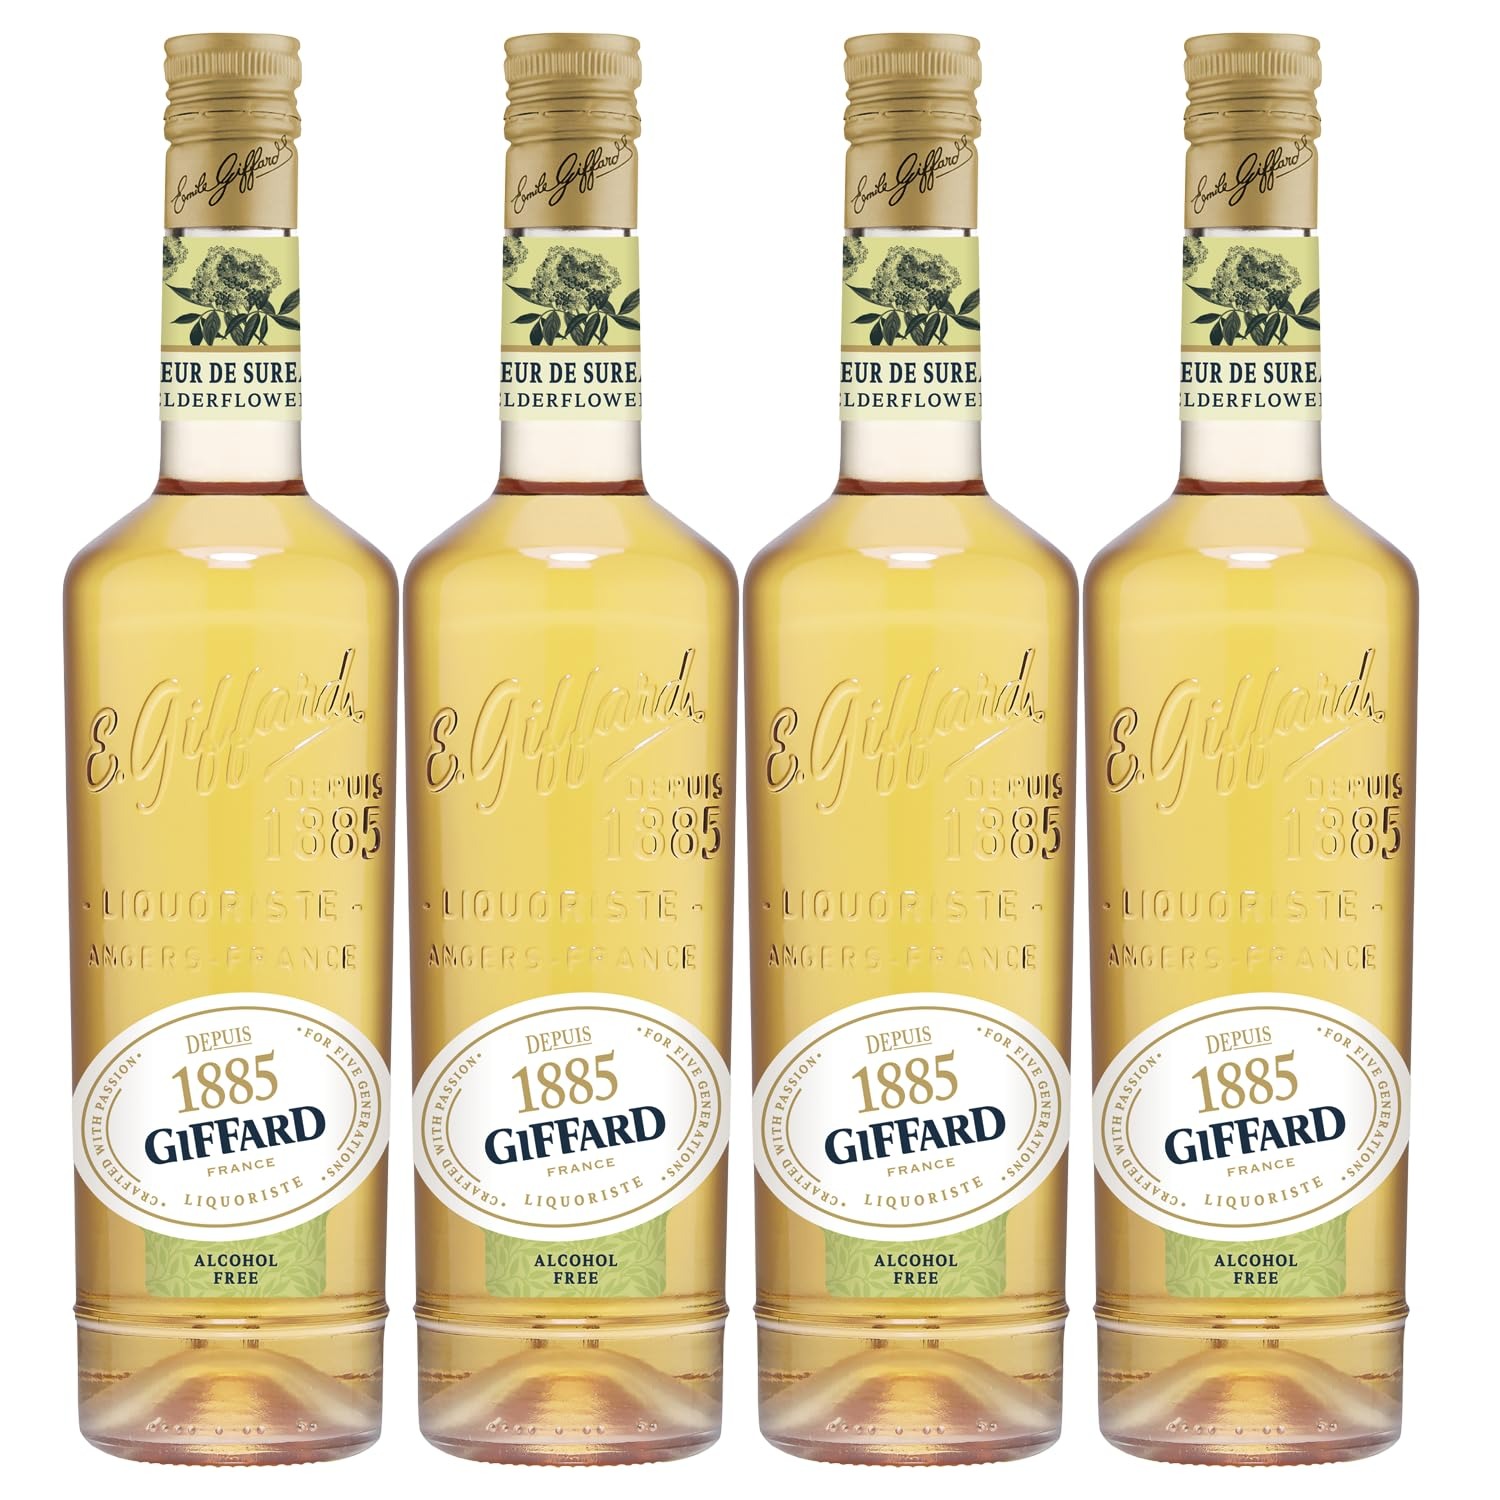
Item Name: Giffard Depuis 1885 Elderflower, Alcohol-Free Liqueur 4 Pack - Made in France, 700ml Bottles, Perfect for Spritzers, Mixed Drinks
Bullet Point 1: Elderflower: GIFFARD Elderflower Alcohol Free is made from a maceration of hand-picked elferflowers in white wine vinegar. Exotic lychee, floral rose and wormwood notes intermingle with a touch of acidity.
Bullet Point 2: Giffard unveils a new line inspired by their liqueur expertise, employing the shrub technique to macerate fruits and plants in wine vinegar.
Bullet Point 3: The result is a range of alcohol-free products with exceptional aromatic complexity and reduced sugar content, highlighting their intense flavors.
Bullet Point 4: With a dedication to sourcing the finest ingredients, Giffard emphasizes quality in their Alcohol-Free range, offering a sensory experience characterized by complexity and mouthfeel.
Bullet Point 5: Giffard's Alcohol-Free line presents an opportunity to recreate beloved cocktails like the Sex on the Beach and Mai Tai without the need for alcohol.
Bullet Point 6: By offering non-alcoholic alternatives, Giffard enables cocktail enthusiasts to savor the same flavor depth and complexity in their favorite drinks, minus the alcohol content.
Bullet Point 7: Includes (4) 700ml Bottles, Phone and tablet holder and tasting notes/recipes.
Value: 24.0
Unit: Fl Oz

Price: 169.98